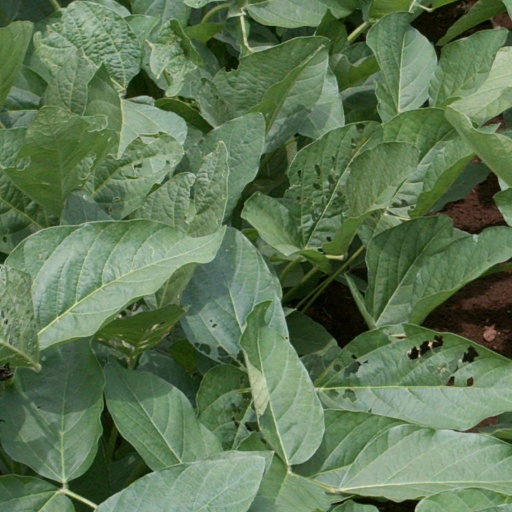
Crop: soybean